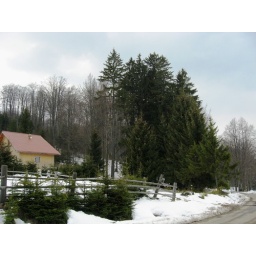
house in forest